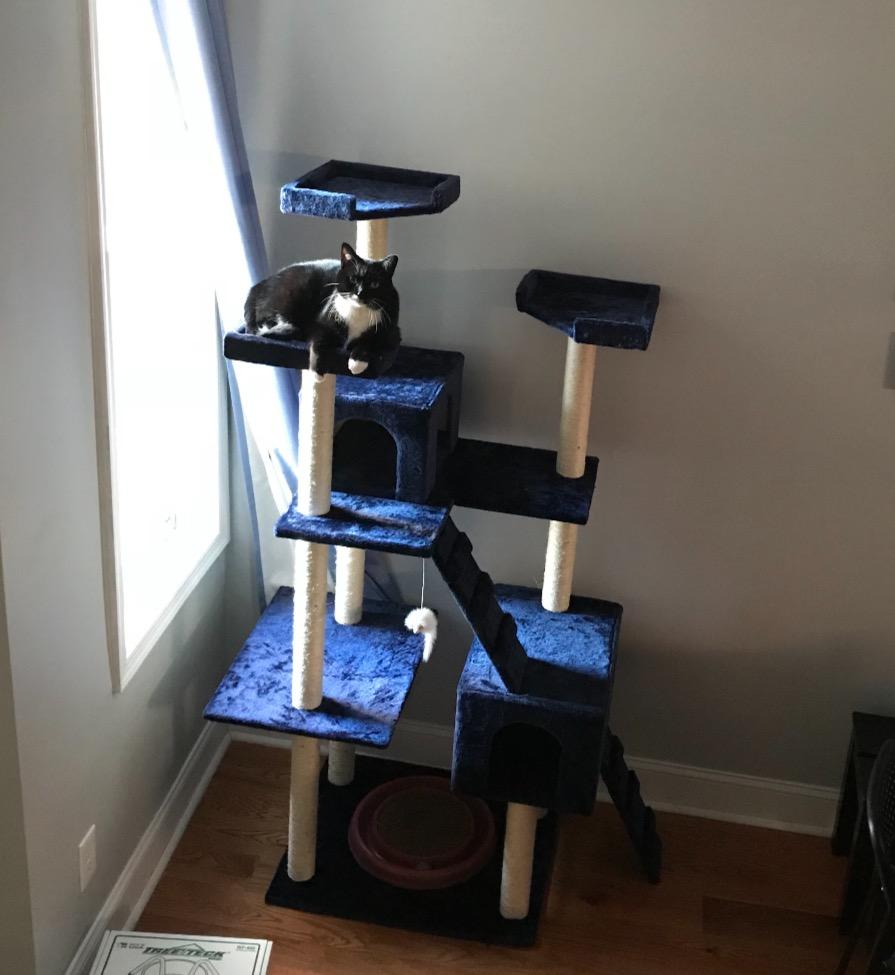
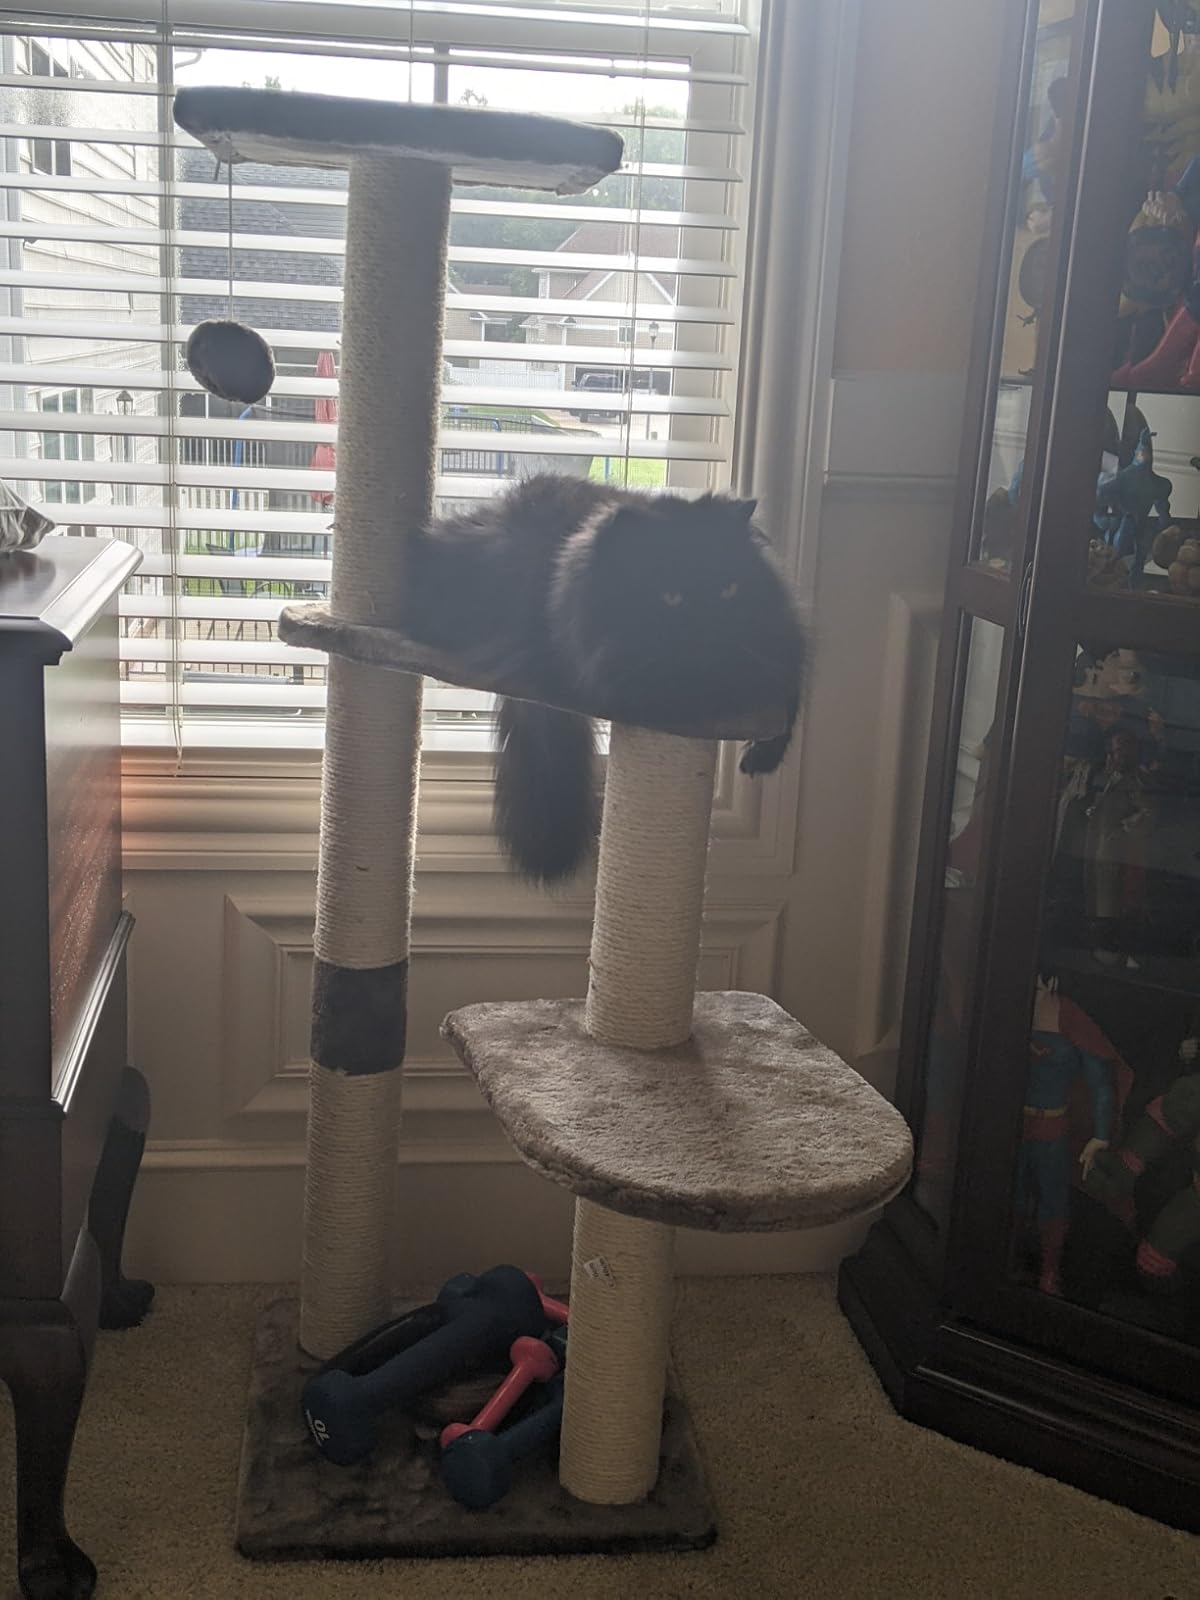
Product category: items_cat tree
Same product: no